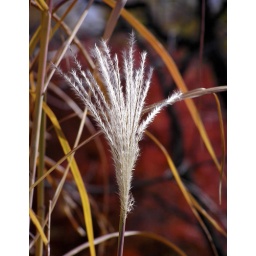
A bit of ornamental grass at Lake Elkhorn in Columbia. I liked the red leaves as a backdrop.